Infant

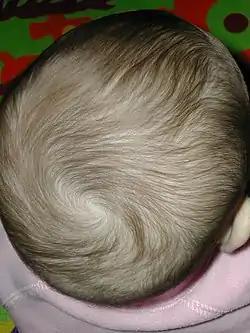
Thin brown hair of a one-year-old infant girl

Some newborns have a fine, downy body hair called lanugo. It may be particularly noticeable on the back, shoulders, forehead, ears and face of premature infants. Lanugo disappears within a few weeks. Infants may be born with full heads of hair; others, particularly Caucasian infants, may have very fine hair or may even be bald. Amongst fair-skinned parents, this fine hair may be blonde, even if the parents are not. An infant's hair color and texture can change: red can give way to blond, curly can go straight, and thick, dark hair could reappear a lot sparser and lighter. The scalp may also be temporarily bruised or swollen, especially in hairless newborns, and the area around the eyes may be puffy.